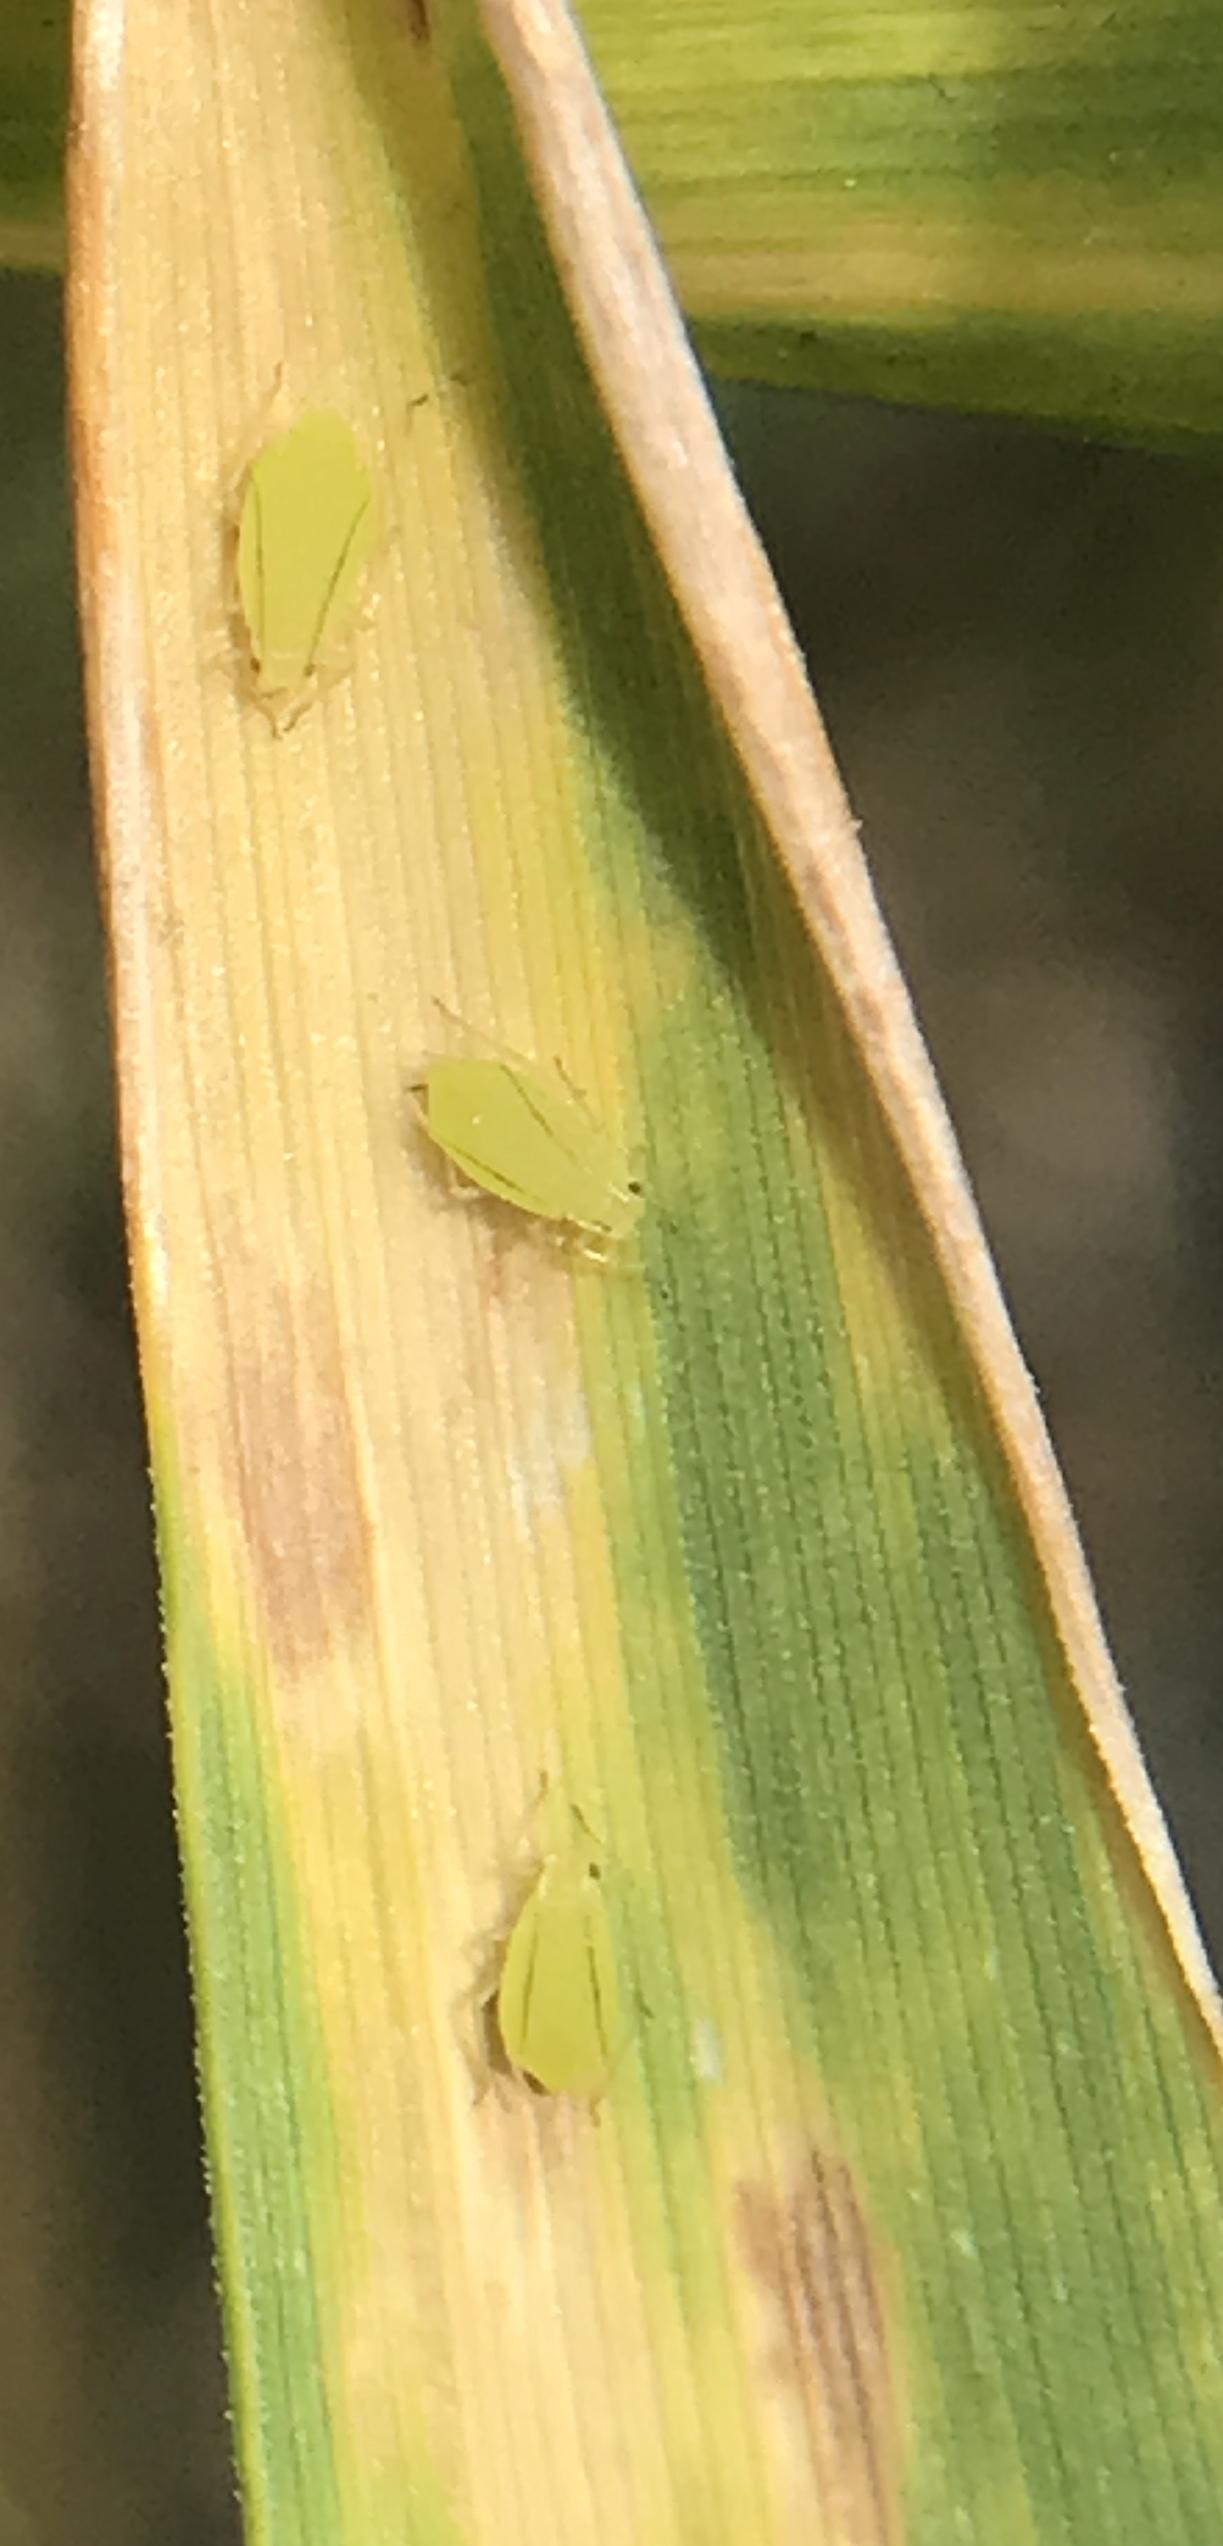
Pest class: cereal_grass_aphid